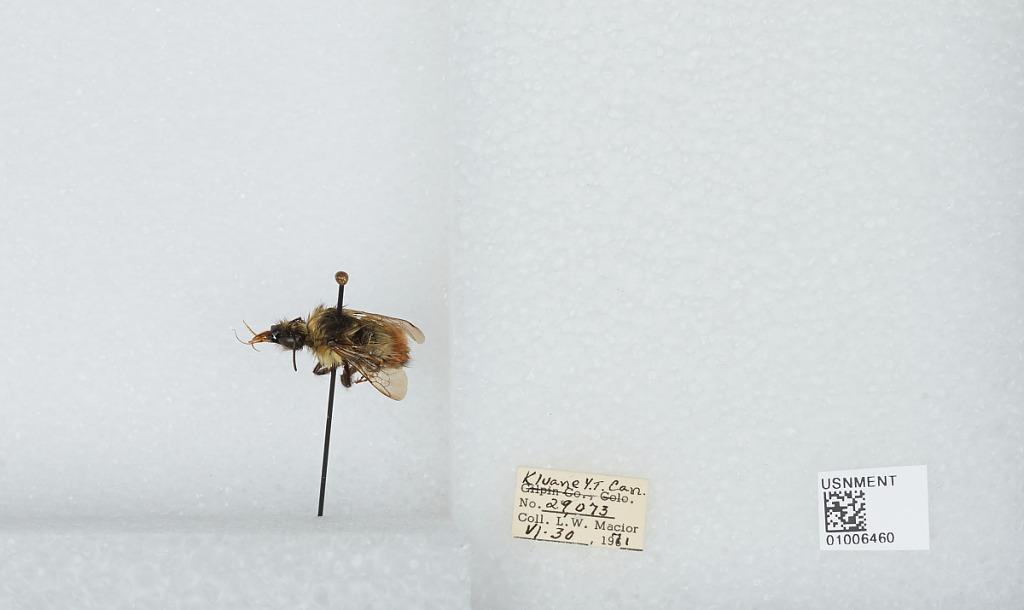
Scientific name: Bombus (Pyrobombus) flavifrons Cresson
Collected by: L. Macior
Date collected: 1971-6-30
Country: Canada
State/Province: Yukon Territory
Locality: Kluane
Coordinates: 60.75, -139.5